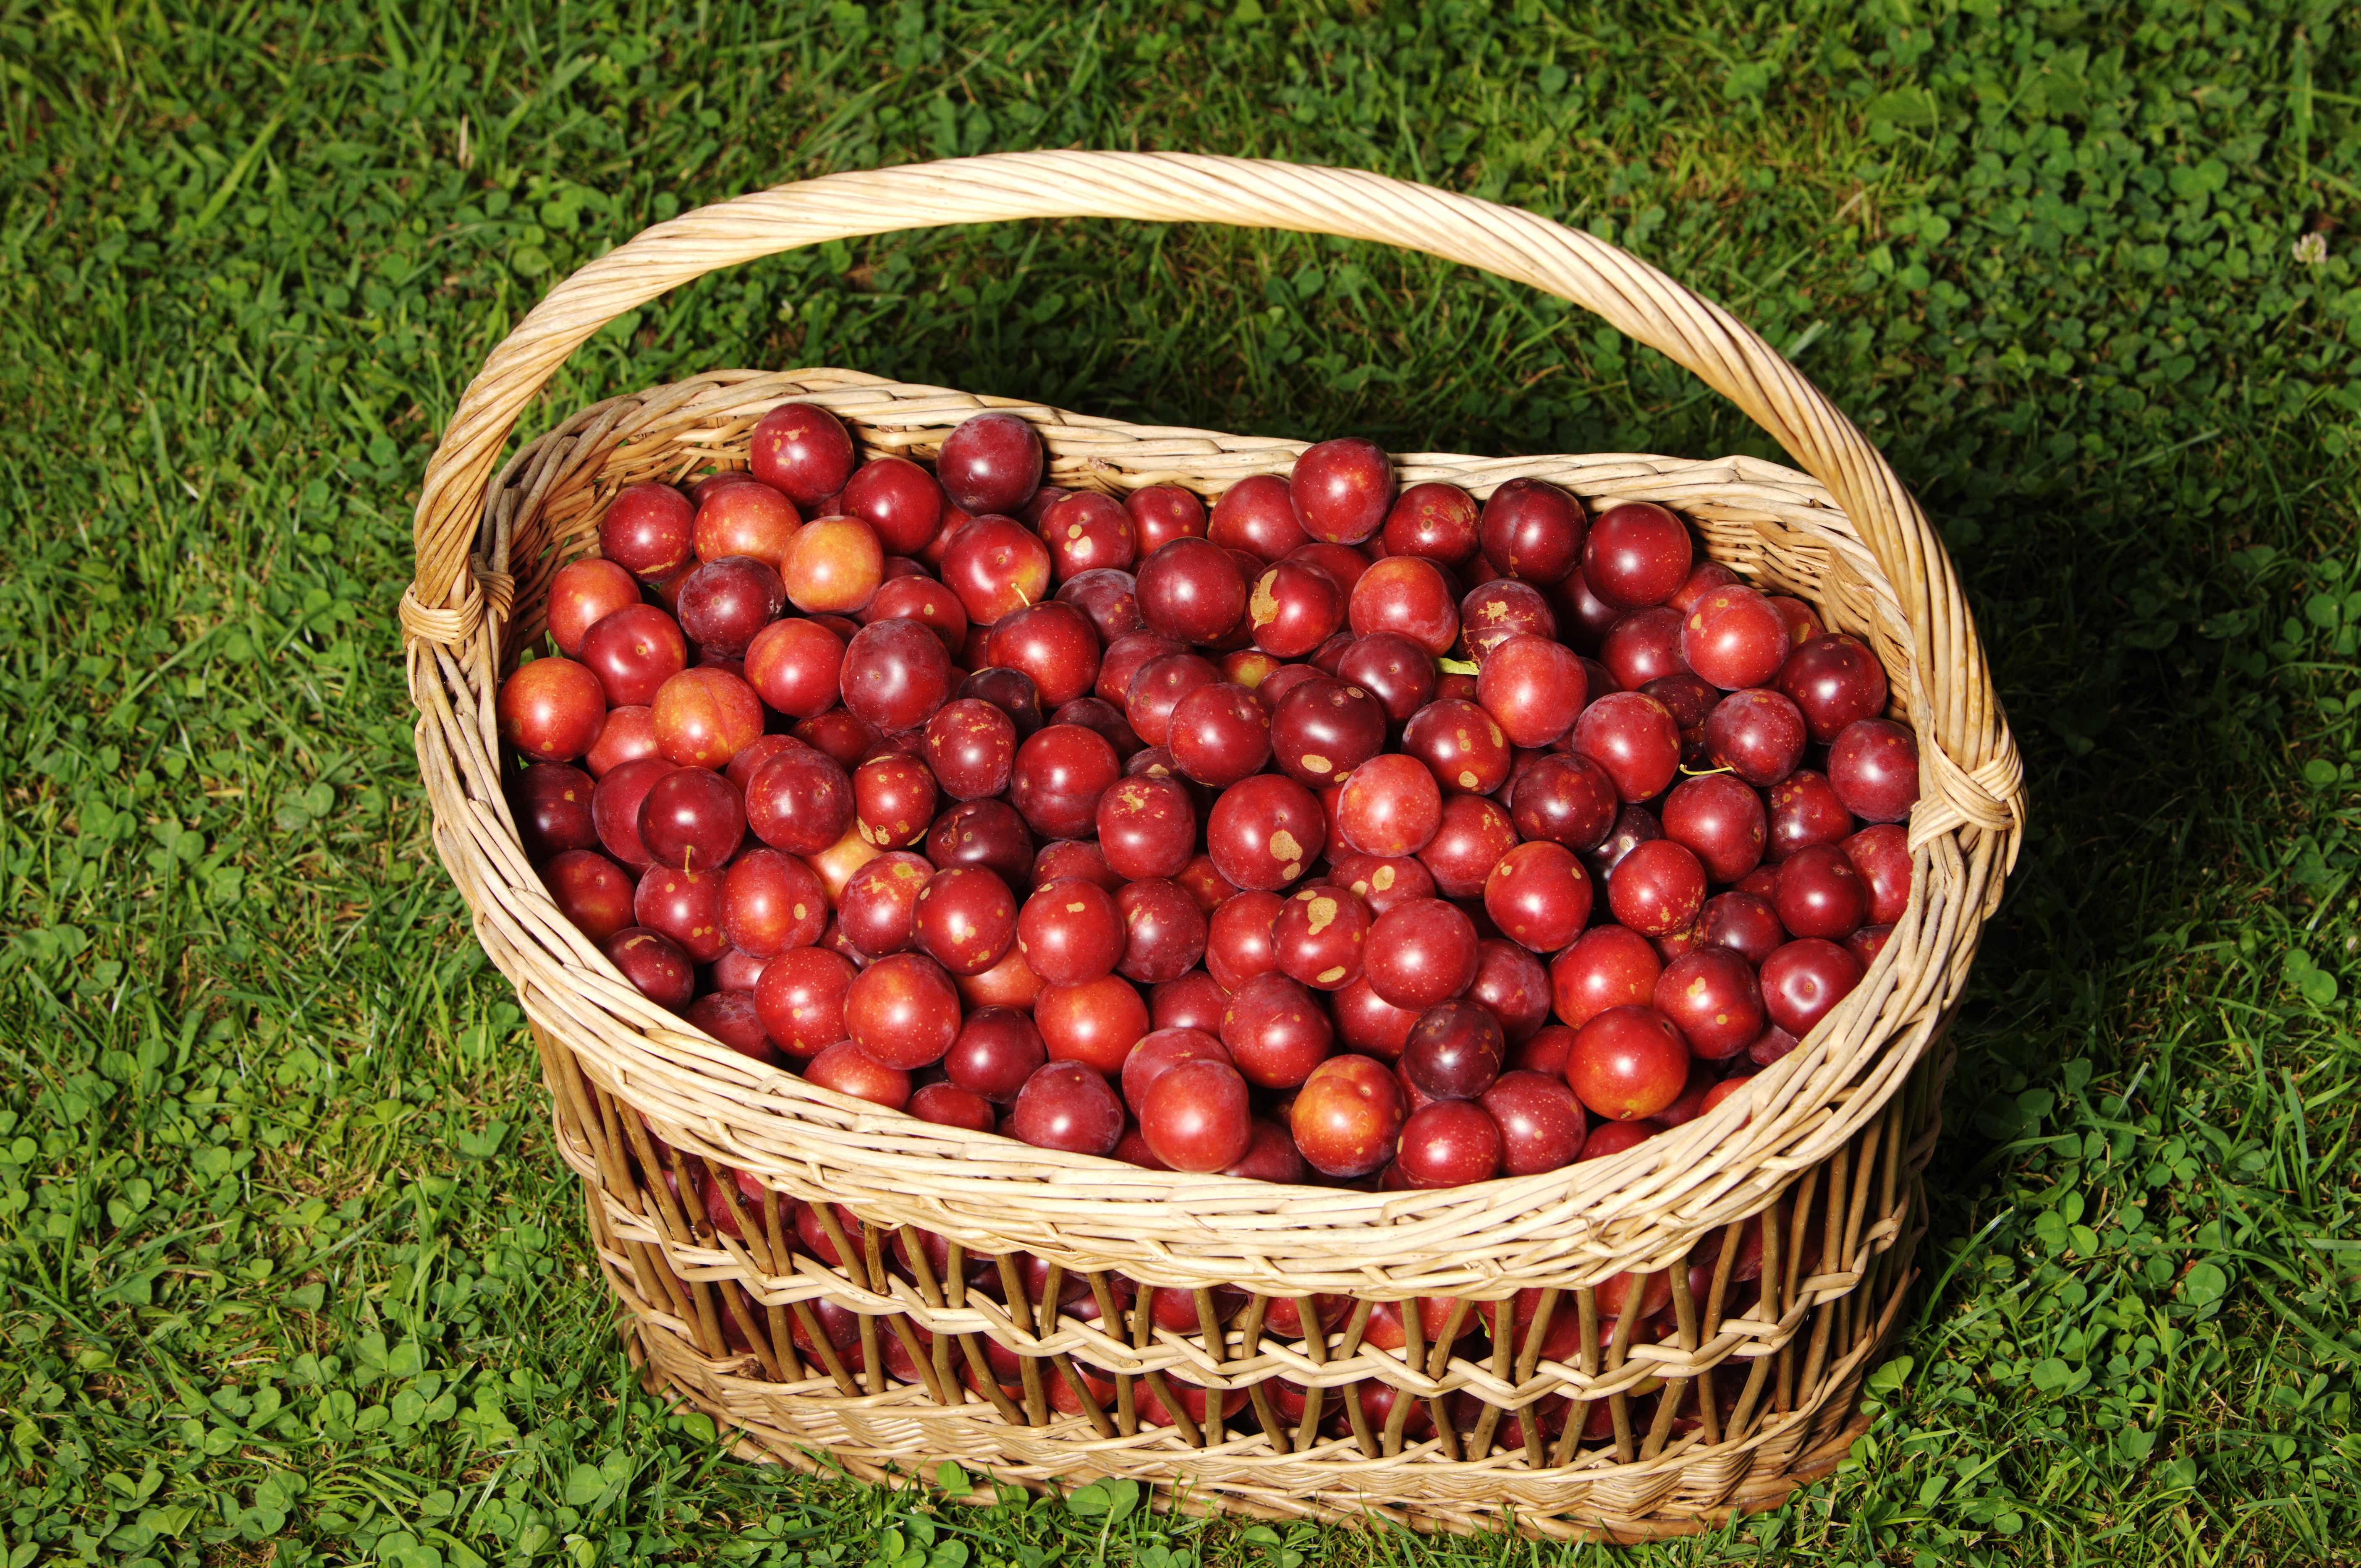
apple, nature, plant, fruit, berry, food, red, harvest, produce, colorful, basket, healthy, eat, delicious, plum, vitamins, frisch, cherry, fruit basket, pome fruit, flowering plant, rose family, fruity, land plant